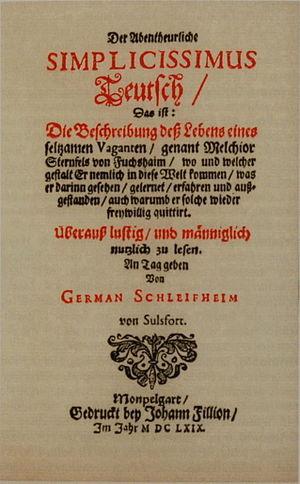
Les Aventures de Simplicius Simplicissimus, plus grand roman allemand du XVIIᵉ siècle, a été écrit en 1668 par Hans Jakob Christoffel von Grimmelshausen et publié en 1669 sous le titre original de Der Abentheurliche Simplicissimus Teutsch, soit mot à mot L'Aventureux Allemand Simplicissimus, sous-titré Das ist : Die Beschreibung deß Lebens eines seltzamen Vaganten, genan[n]t Melchior Sternfels von Fuchshaim, ce qui donne, mot à mot : C'est-à-dire : La description de la vie d'un étrange vagabond [plus littéralement : « vagant »], dénommé Melchior Sternfels von Fuchshaim.